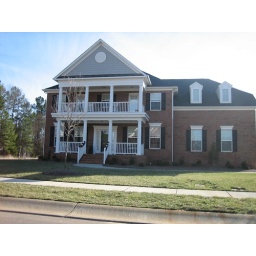
This is pretty much what our house will look like, but we'll have more trees around it.